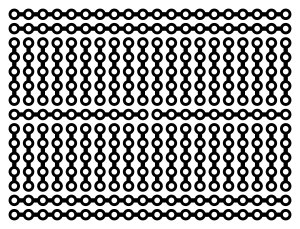
Elektronik eksperimentalplade / Lodningsløse eksperimentalplader / Bus- og terminal-linjer
Hulmønstret på et typisk prototypeprintplade PCB svarer stort set til mønstret på "400 klemmeterminalers lodningsløse eksperimentalplade" vist over denne illustration.
Et elektronik eksperimentalplade eller bedre kendt under øgenavnet fumlebræt er en konstruktionsbase til at lave prototyper af elektroniske kredsløb. Termen anvendes mest til at referere til lodningsløse eksperimentalplader.